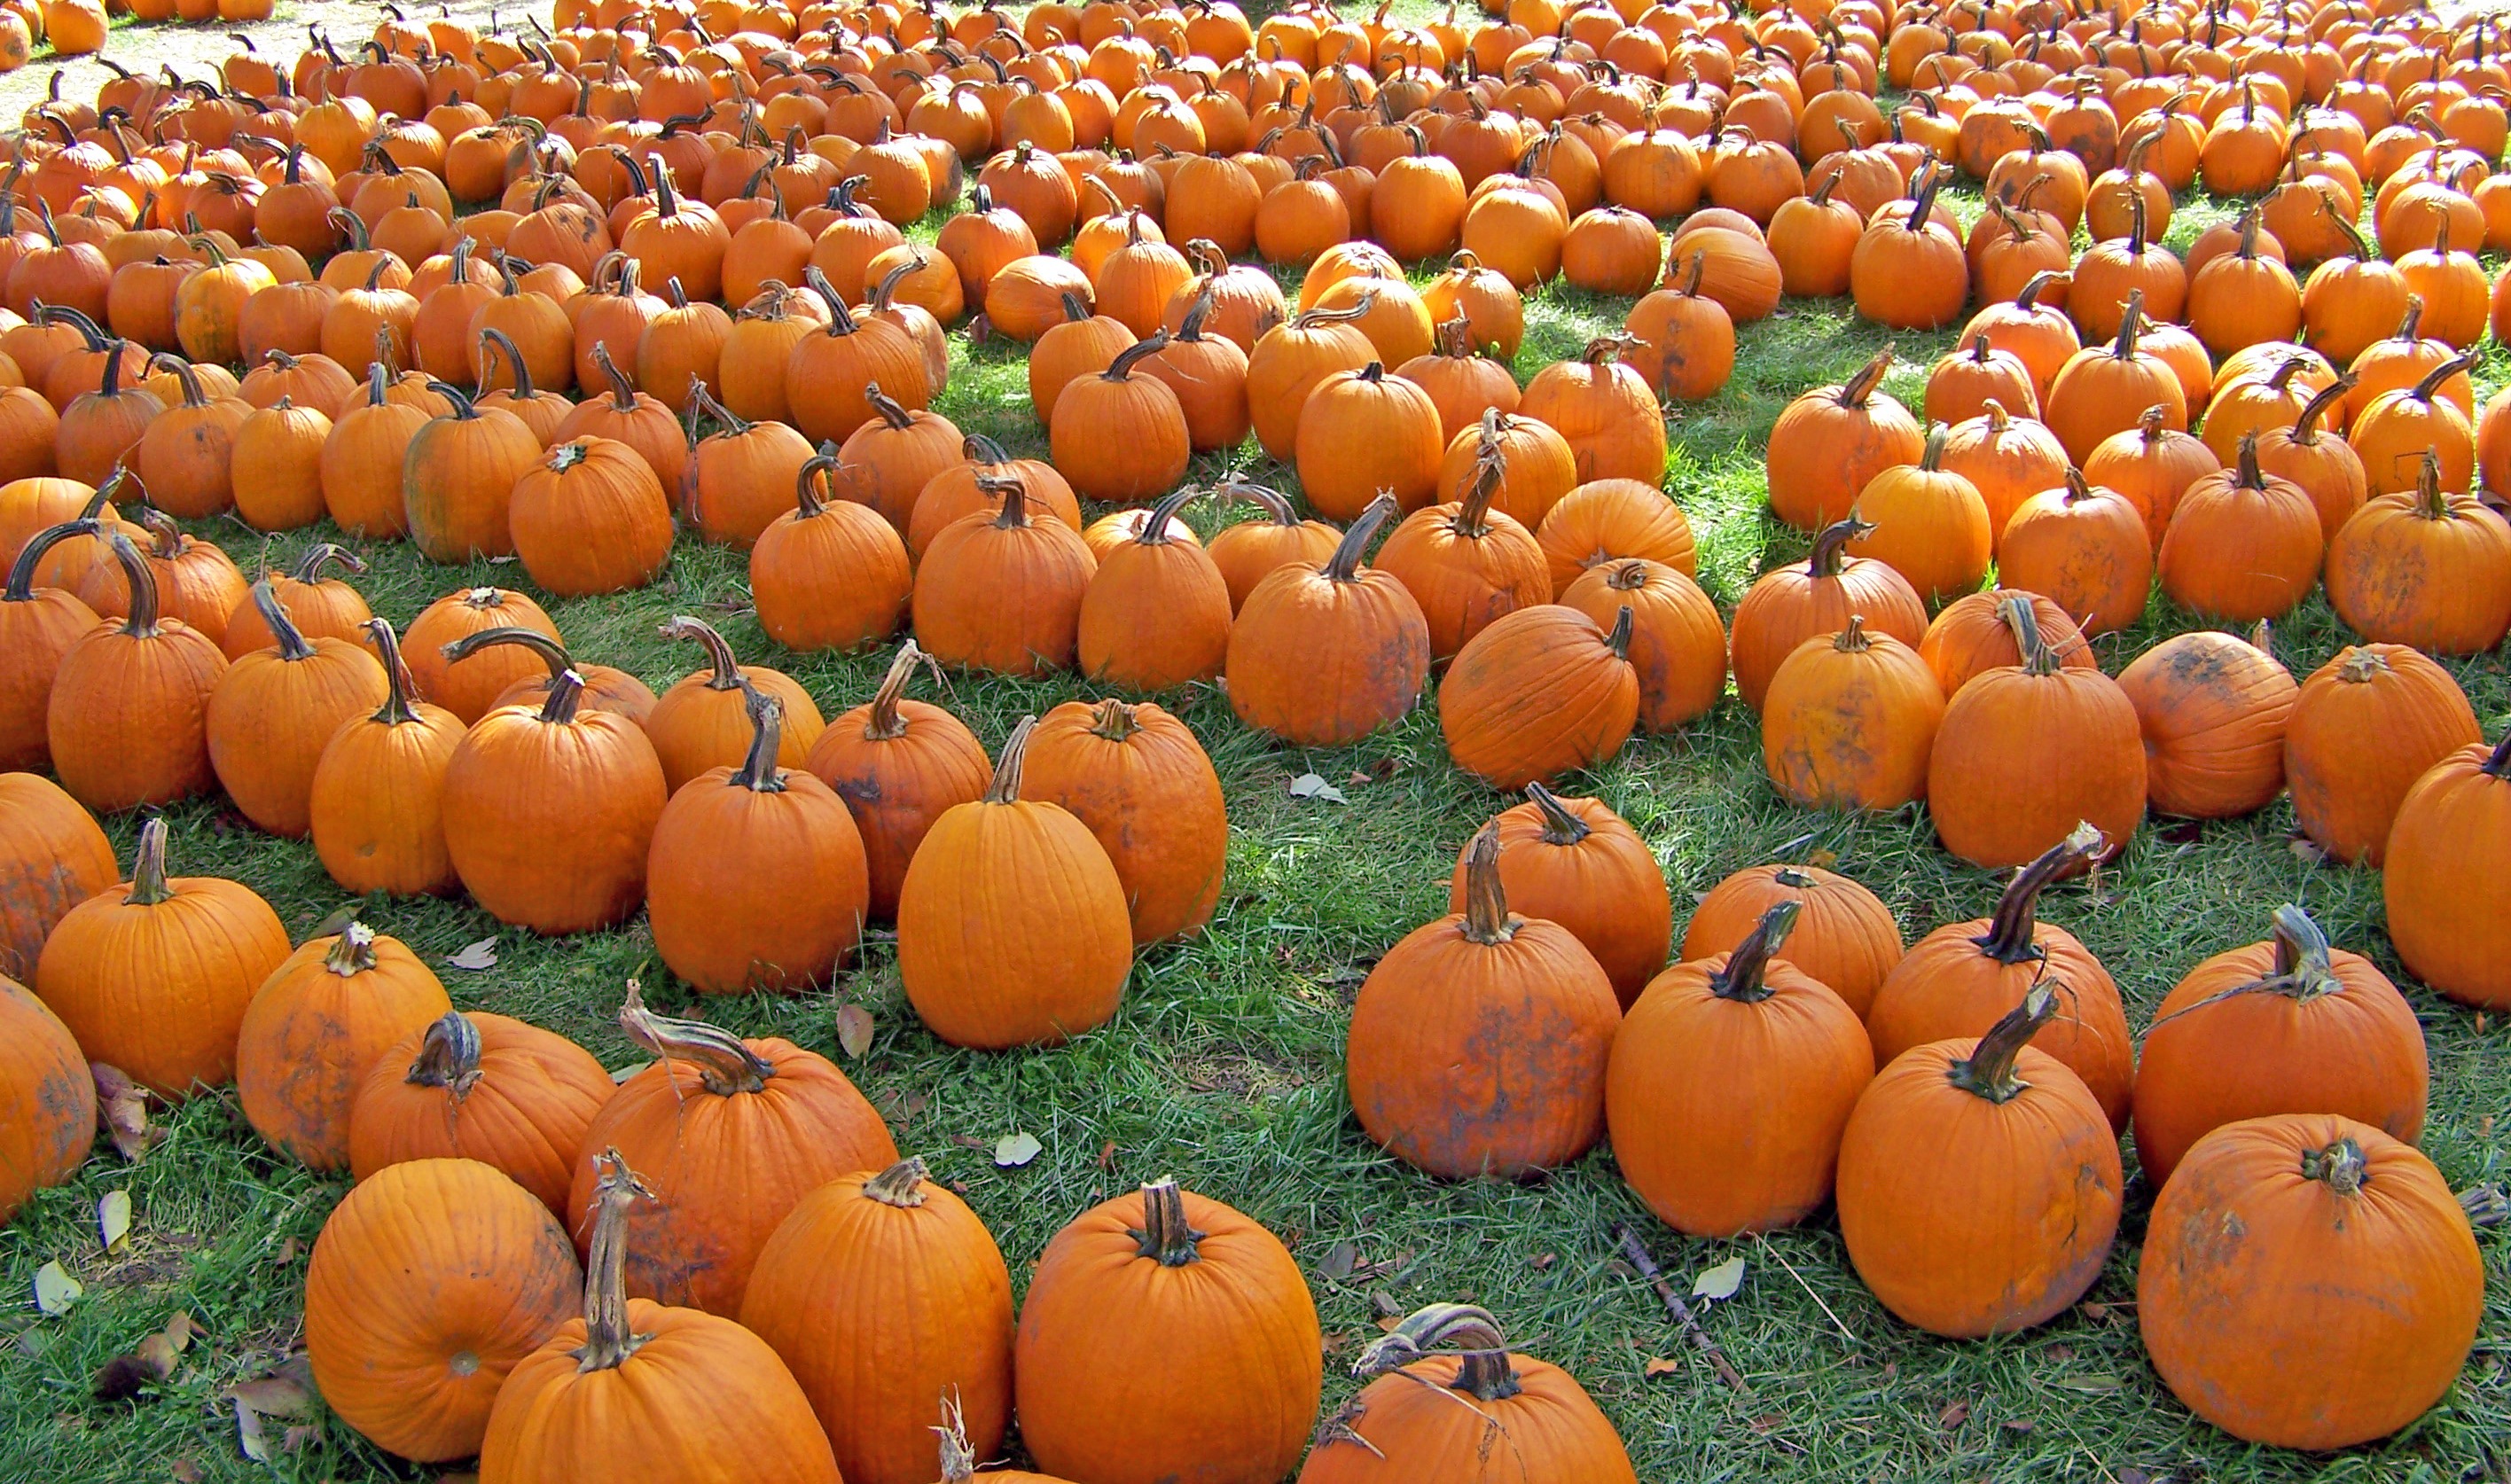
grass, plant, ground, lawn, fall, flower, orange, harvest, produce, autumn, pumpkin, colorful, thanksgiving, festival, seasons, seasonal, fruits, calabaza, pumpkins, green background, winter squash